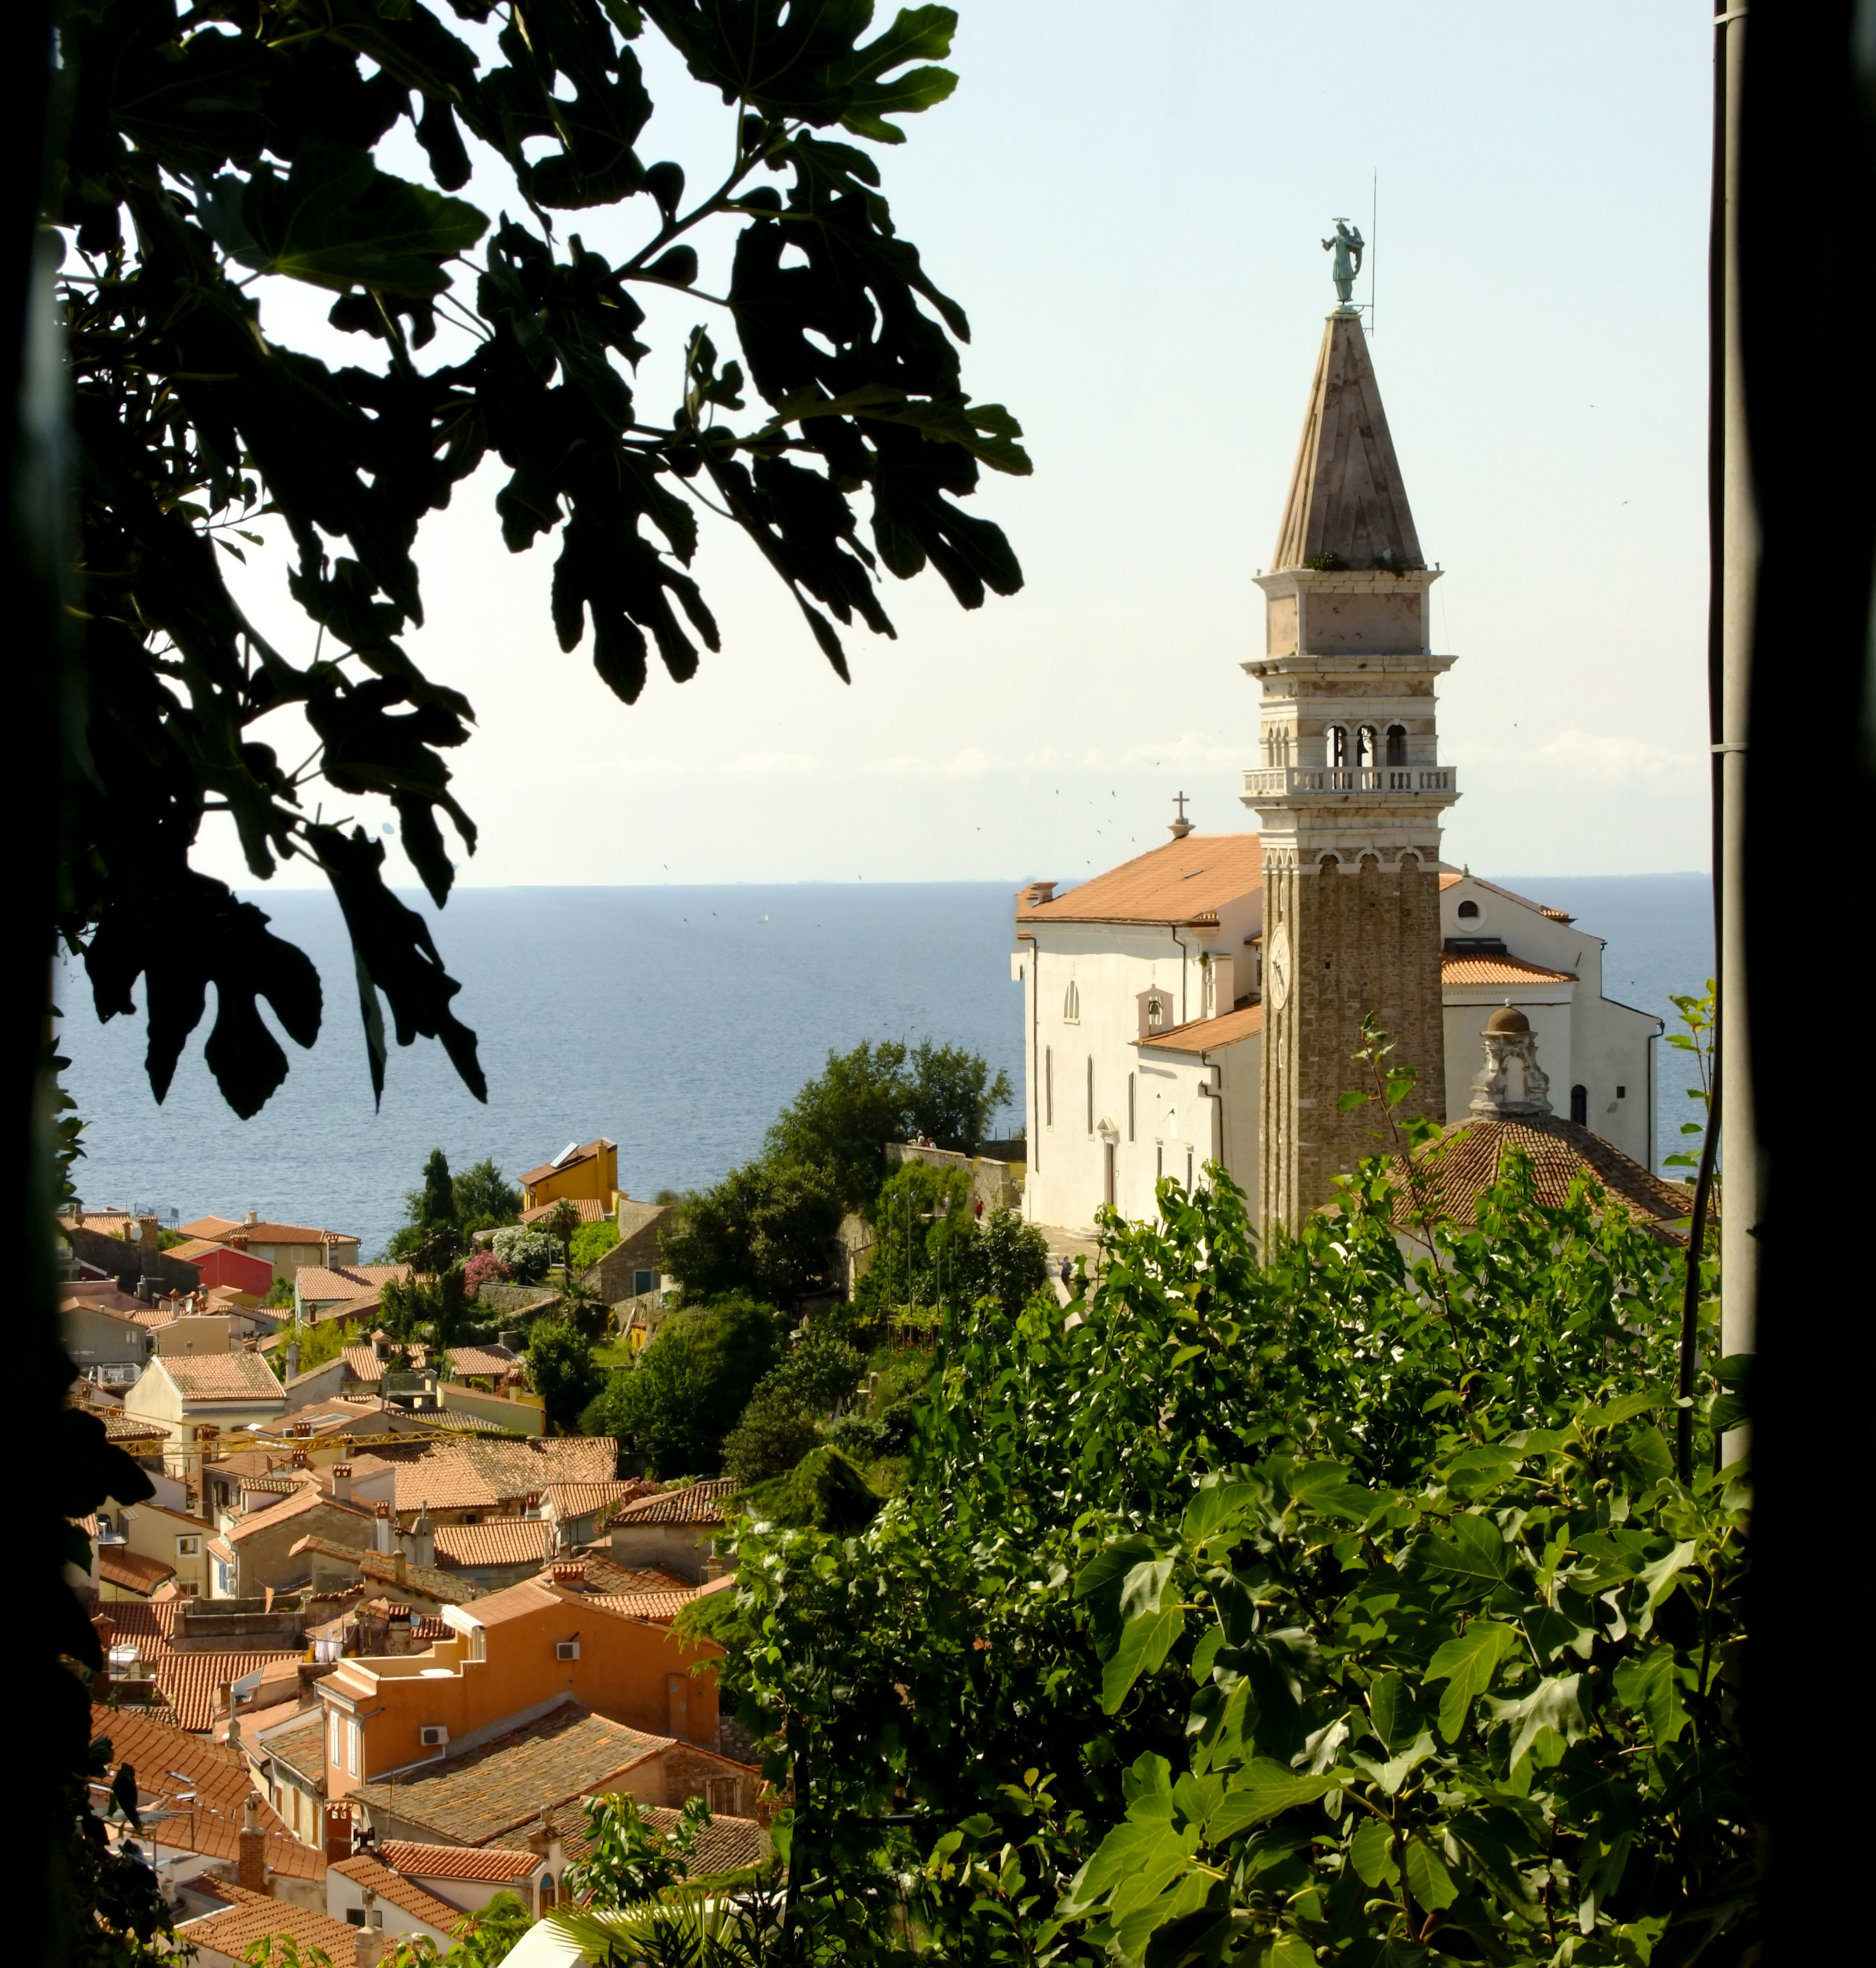
ancient, architecture, building, historic building, historical, house, landmark, medieval, mediterranean, old, religion, slovenia, street, tourism, tower, town, travel, trees, urban, sky, tree, steeple, city, church, plant, facade, place of worship, village, historic site, roof, estate, chateau, spire